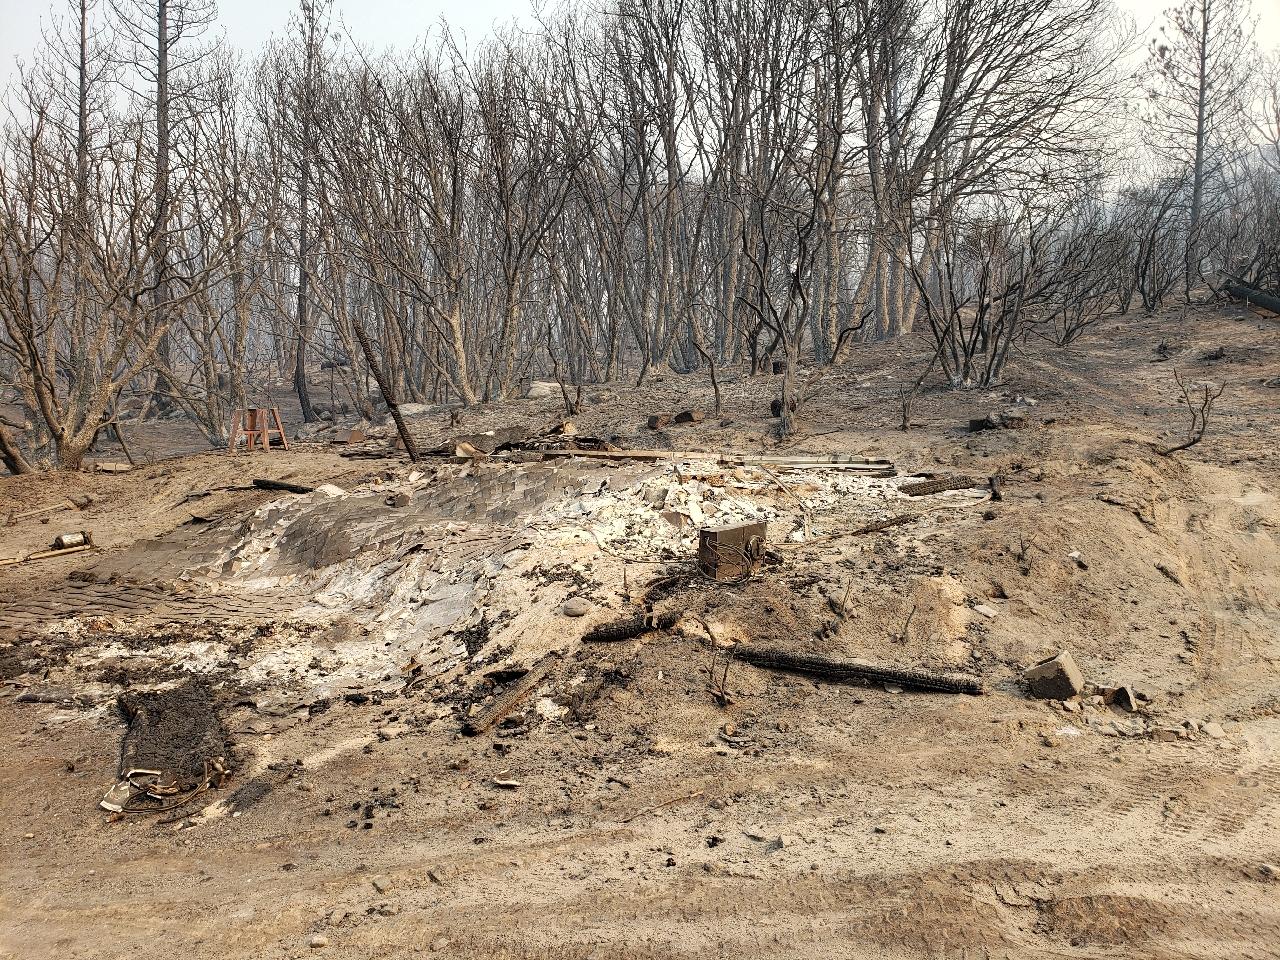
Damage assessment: destroyed